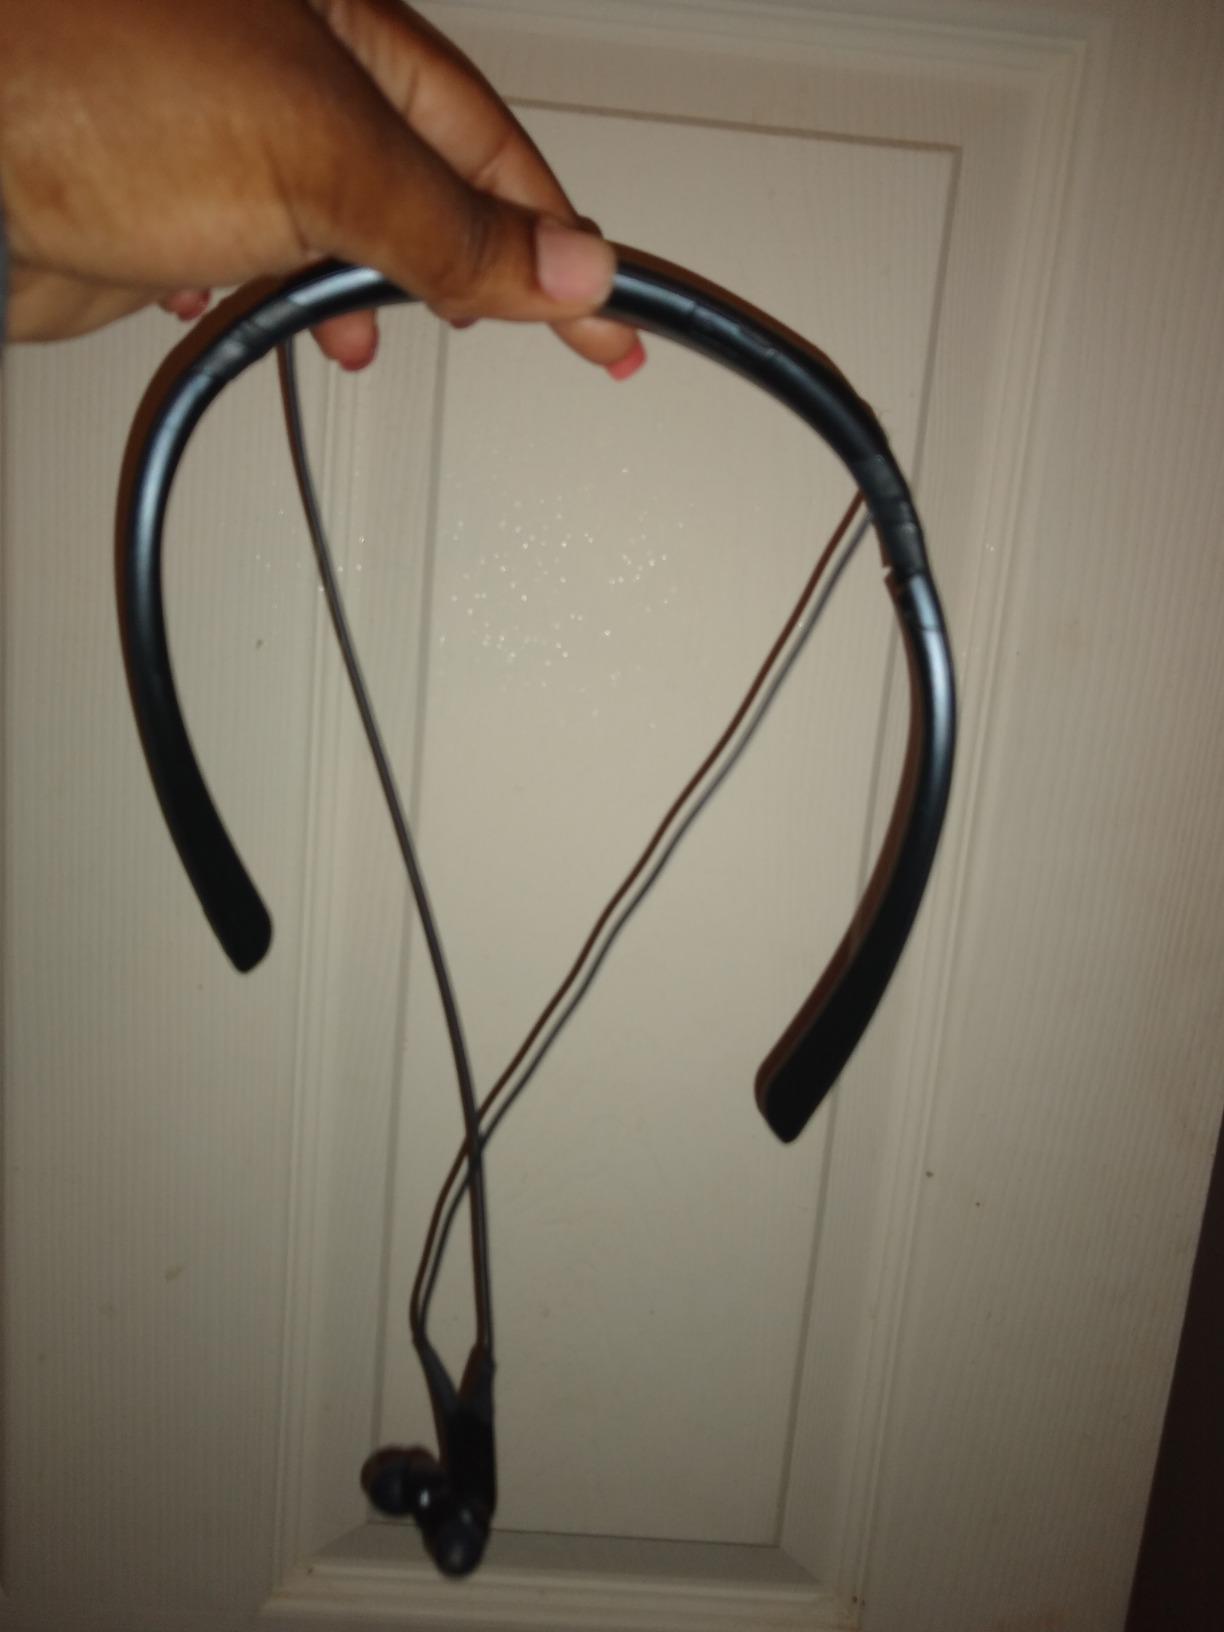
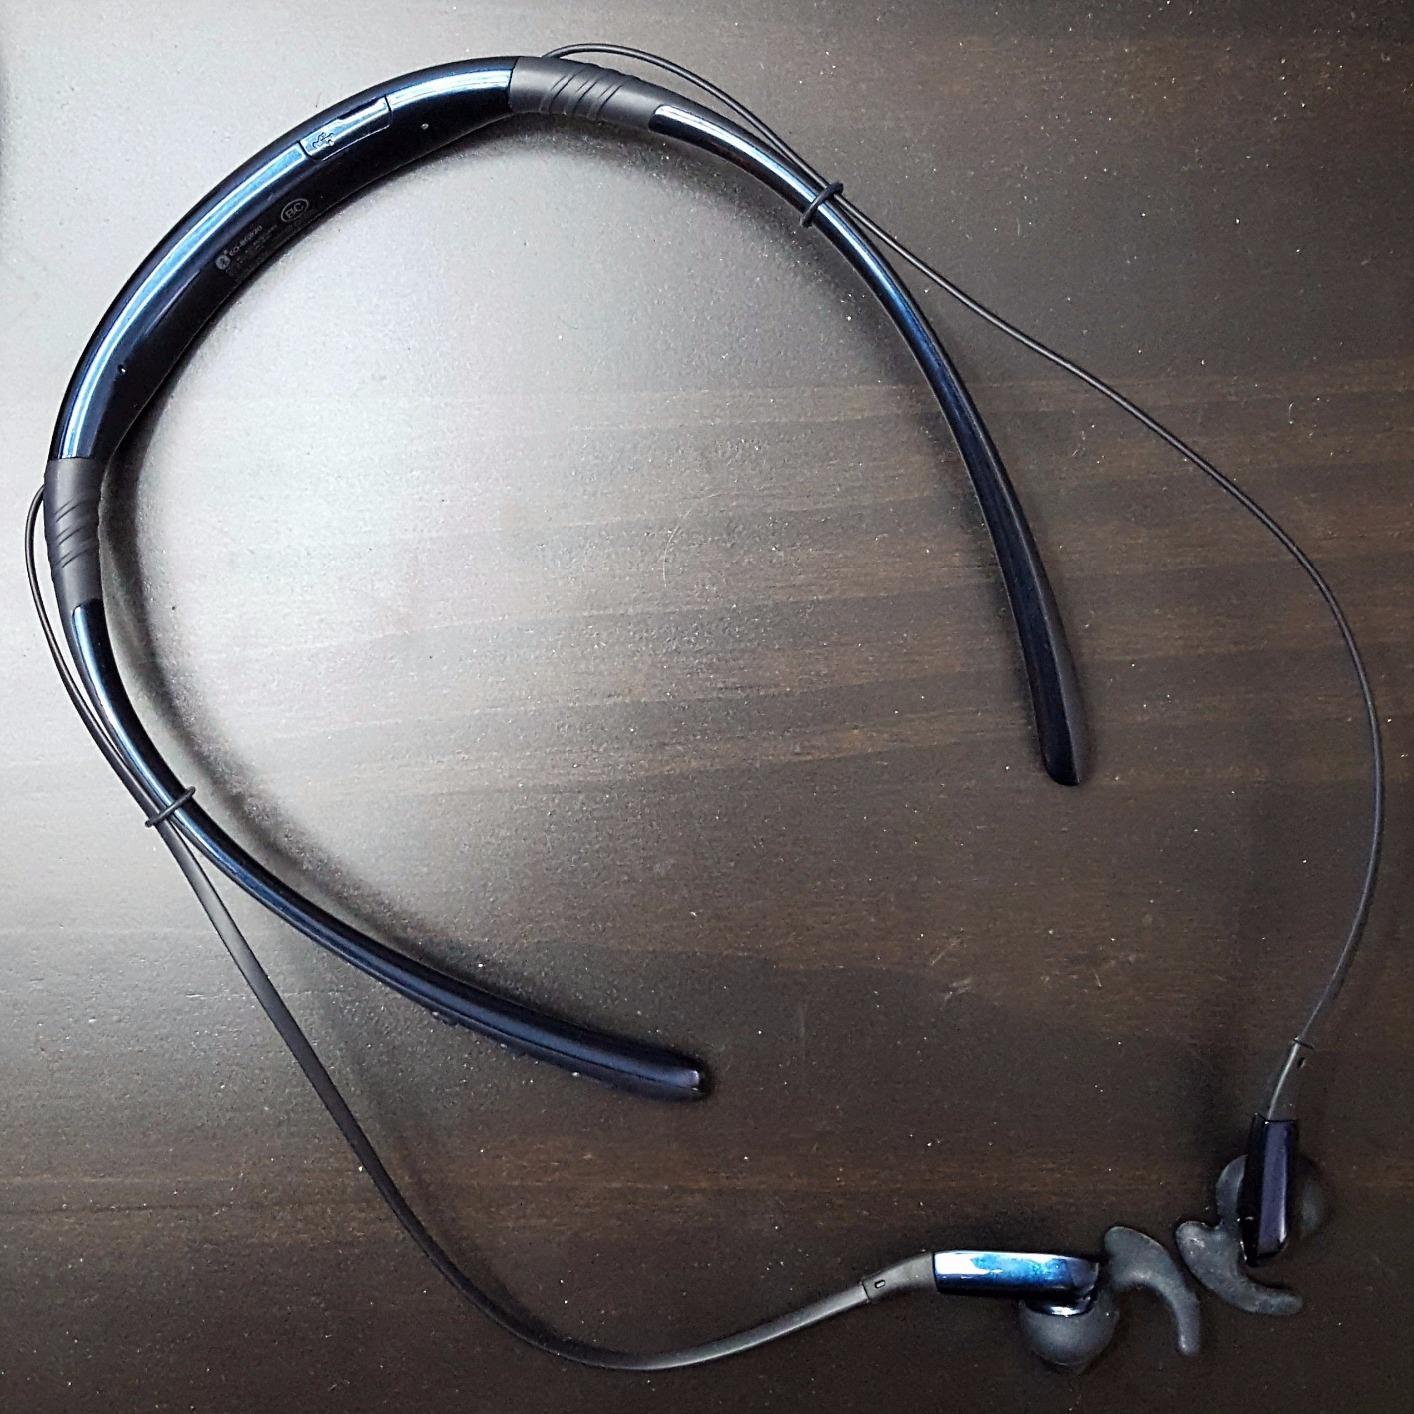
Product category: headphones
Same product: no